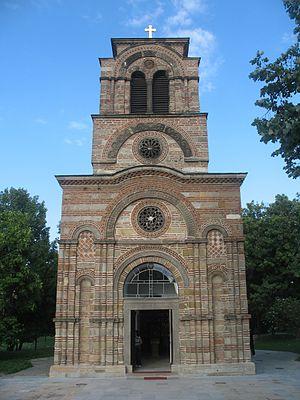
L'église Lazarica, officiellement connue sous le nom d'église Saint-Étienne-Martyr, est une église orthodoxe serbe située à Kruševac et dans le district de Rasina, en Serbie. Elle est inscrite sur la liste des monuments culturels d'importance exceptionnelle de la République de Serbie.